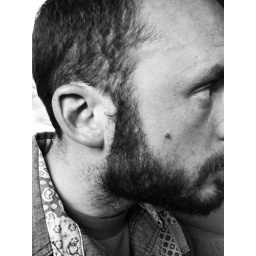
I took these shots in the car on the way to Bozeman. We were sitting in the way back seat and got bored.